Acting President of the United States

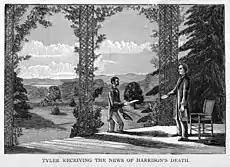
1888 illustration of John Tyler receiving notification of William Henry Harrison's death

On April 4, 1841, only one month after his inauguration, William Henry Harrison died and was the first U.S. president to die in office. Afterward, a constitutional crisis ensued over the Constitution's ambiguous presidential succession provision (Article II, Section 1, Clause 6).